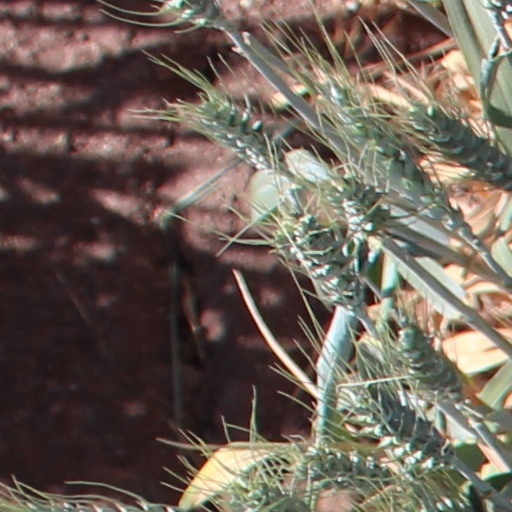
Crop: wheat